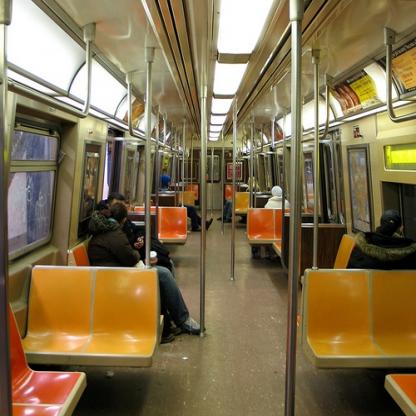
Scene: Indoor